Houston Astros

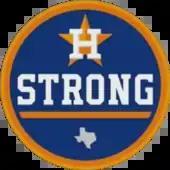
The Houston Astros began wearing this patch during the 2017 season as the Houston area recovered from the destruction caused by Hurricane Harvey.

With Hurricane Harvey causing massive flooding throughout Houston and southeast Texas, the Astros' three-game series against the Texas Rangers for August 29–31, was relocated to Tropicana Field (home of the Tampa Bay Rays), in St. Petersburg, Florida. As the area recovered from the hurricane, many residents rallied around the Astros, who adopted the mantra "Houston Strong". They wore a patch on their jerseys with the mantra for the remainder of the season.